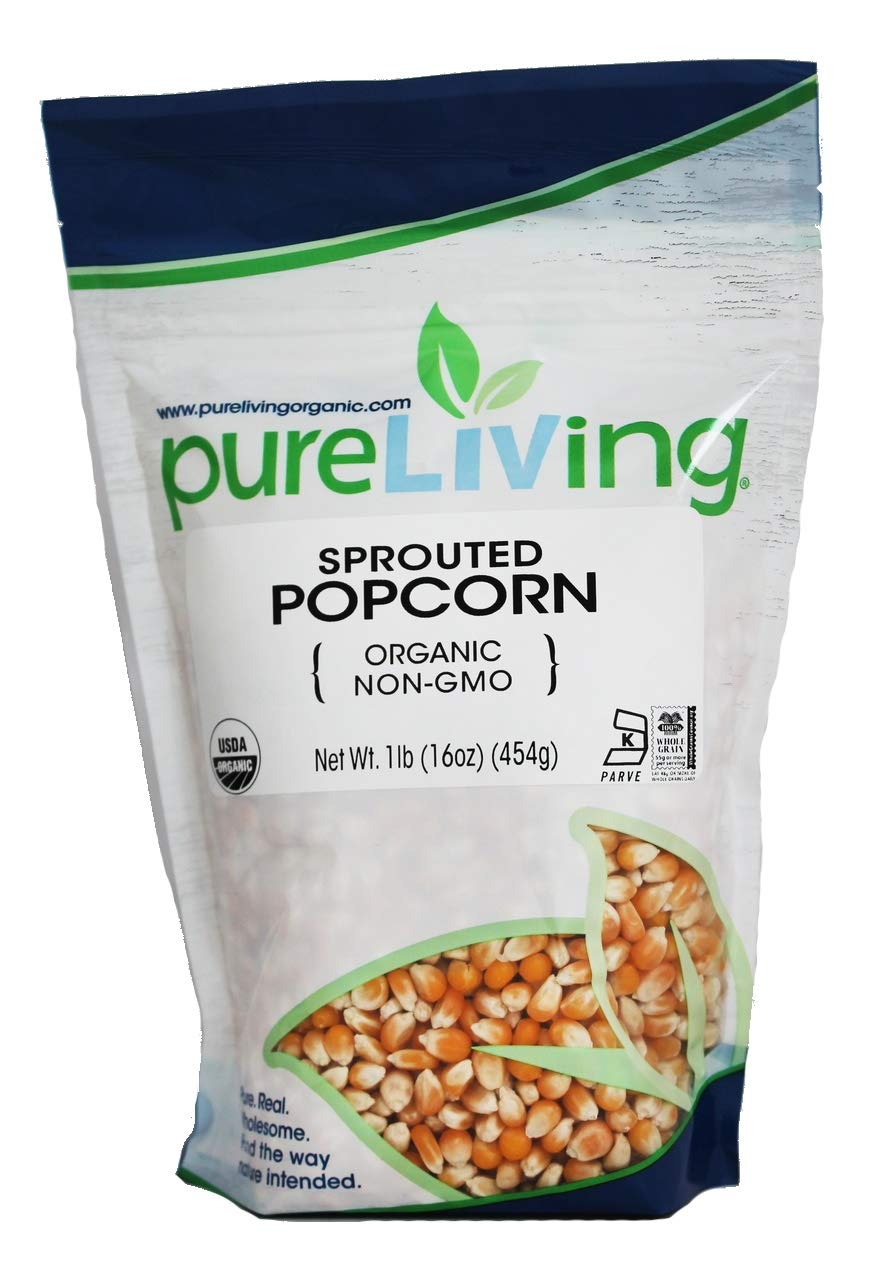
Item Name: Pure Living Organic SPROUTED Popcorn Kernels - 16 Ounce Bag - A wholesome, healthy snack you can feel good about!
Bullet Point 1: Try a whole new (sprouted!) spin on a classic snacktime favorite. Naturally low in fat, high in fiber and protein, and free from sodium or sugar, PURELIVING Organic Sprouted Popcorn is a wholesome, healthy snack you can feel good about!
Bullet Point 2: Try a whole new (sprouted!) spin on a classic snacktime favorite. Naturally low in fat, high in fiber and protein, and free from sodium or sugar, PURELIVING Organic Sprouted Popcorn is a wholesome, healthy snack you can feel good about!
Bullet Point 3: A natural process for preserving the many wonders of new life, sprouting increases the bioavailability of key nutrients in the whole grain and simplifies their absorption by the body for energy and nourishment!
Bullet Point 4: These grains have been sprouted and dried at low temperatures (65-110°) to maintain enzymes, vitamins and minerals. As such, PURELIVING Sprouted Popcorn is considered a raw product. Packaged in a facility that also handles wheat, soy, and tree nuts.
Bullet Point 5: Country of origin USA; Certified Organic and Kosher
Bullet Point 6: Suggestions: 1. Keep it simple by seasoning popcorn with a little Himalayan Pink Salt or play with other flavors! Try dried basil and parmesan cheese for an Italian twist, chili powder and red pepper flakes for something spicy, or cinnamon and maple sugar for a little sweet. 2. Mix popped corn with mini pretzels, nuts, and dried fruit for a tasty snack mix.
Product Description: Try a whole new (sprouted!) spin on a classic snacktime favorite. Naturally low in fat, high in fiber and protein, and free from sodium or sugar, PURELIVING Organic Sprouted Popcorn is a wholesome, healthy snack you can feel good about!<br><br> A natural process for preserving the many wonders of new life, sprouting increases the bioavailability of key nutrients in the whole grain and simplifies their absorption by the body for energy and nourishment!<br><br> These grains have been sprouted and dried at low temperatures (65-110°) to maintain enzymes, vitamins and minerals. As such, PURELIVING Sprouted Popcorn is considered a raw product. Packaged in a facility that also handles wheat, soy, and tree nuts.<br><br> Country of origin USA; Certified Organic and Kosher
Value: 16.0
Unit: Ounce

Price: 14.99